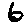
Label: 6